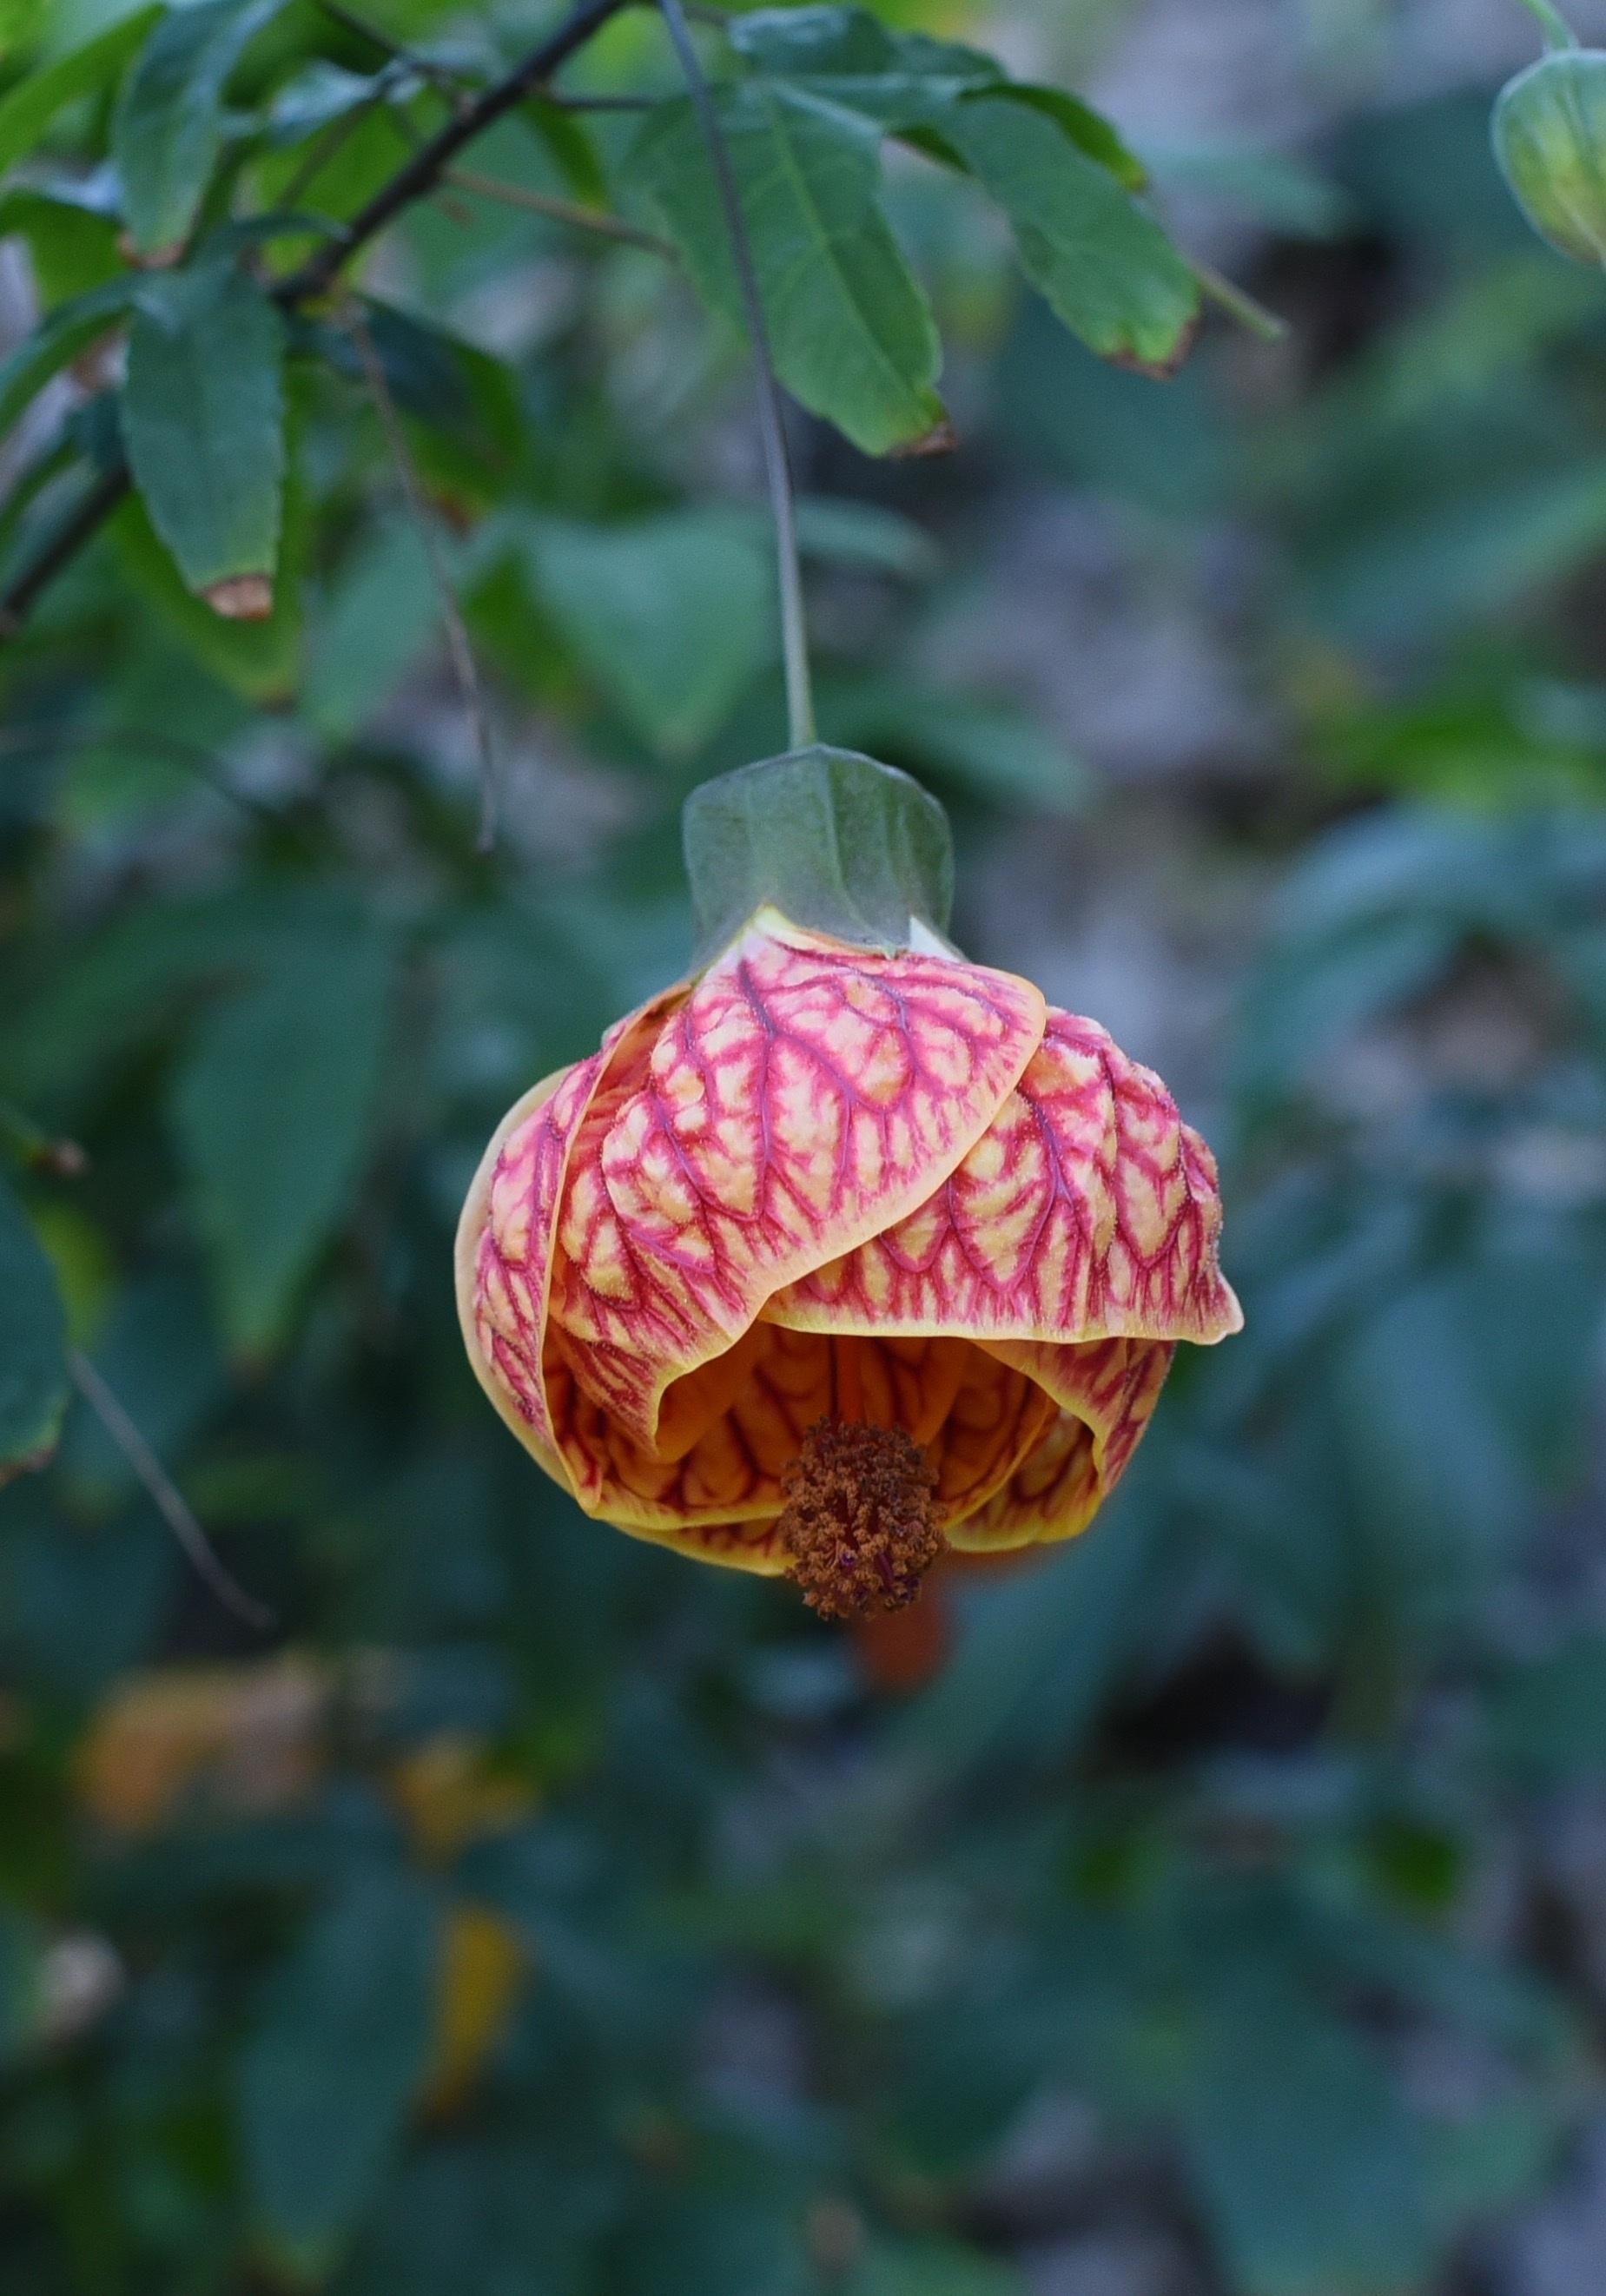
landscape, tree, nature, blossom, plant, fruit, leaf, flower, summer, floral, food, green, produce, macro, park, botany, colorful, garden, flora, season, gardening, yard, flower garden, flowering plant, land plant